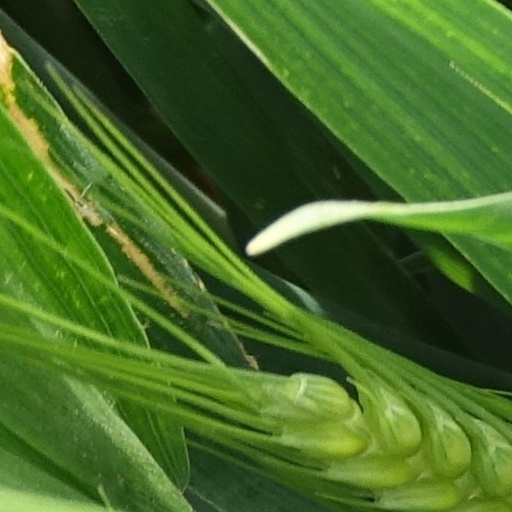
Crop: wheat